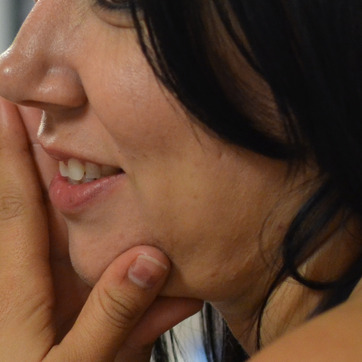
Material: skin